Oluwasegun Abiodun

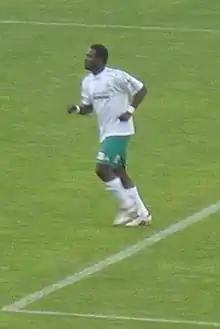
Abiodun for Hamarkameratene

Oluwasegun Abiodun (born 5 December 1984) is a Nigerian football striker who currently is free agent. His name, Oluwasegun, means ""God has been victorious"".